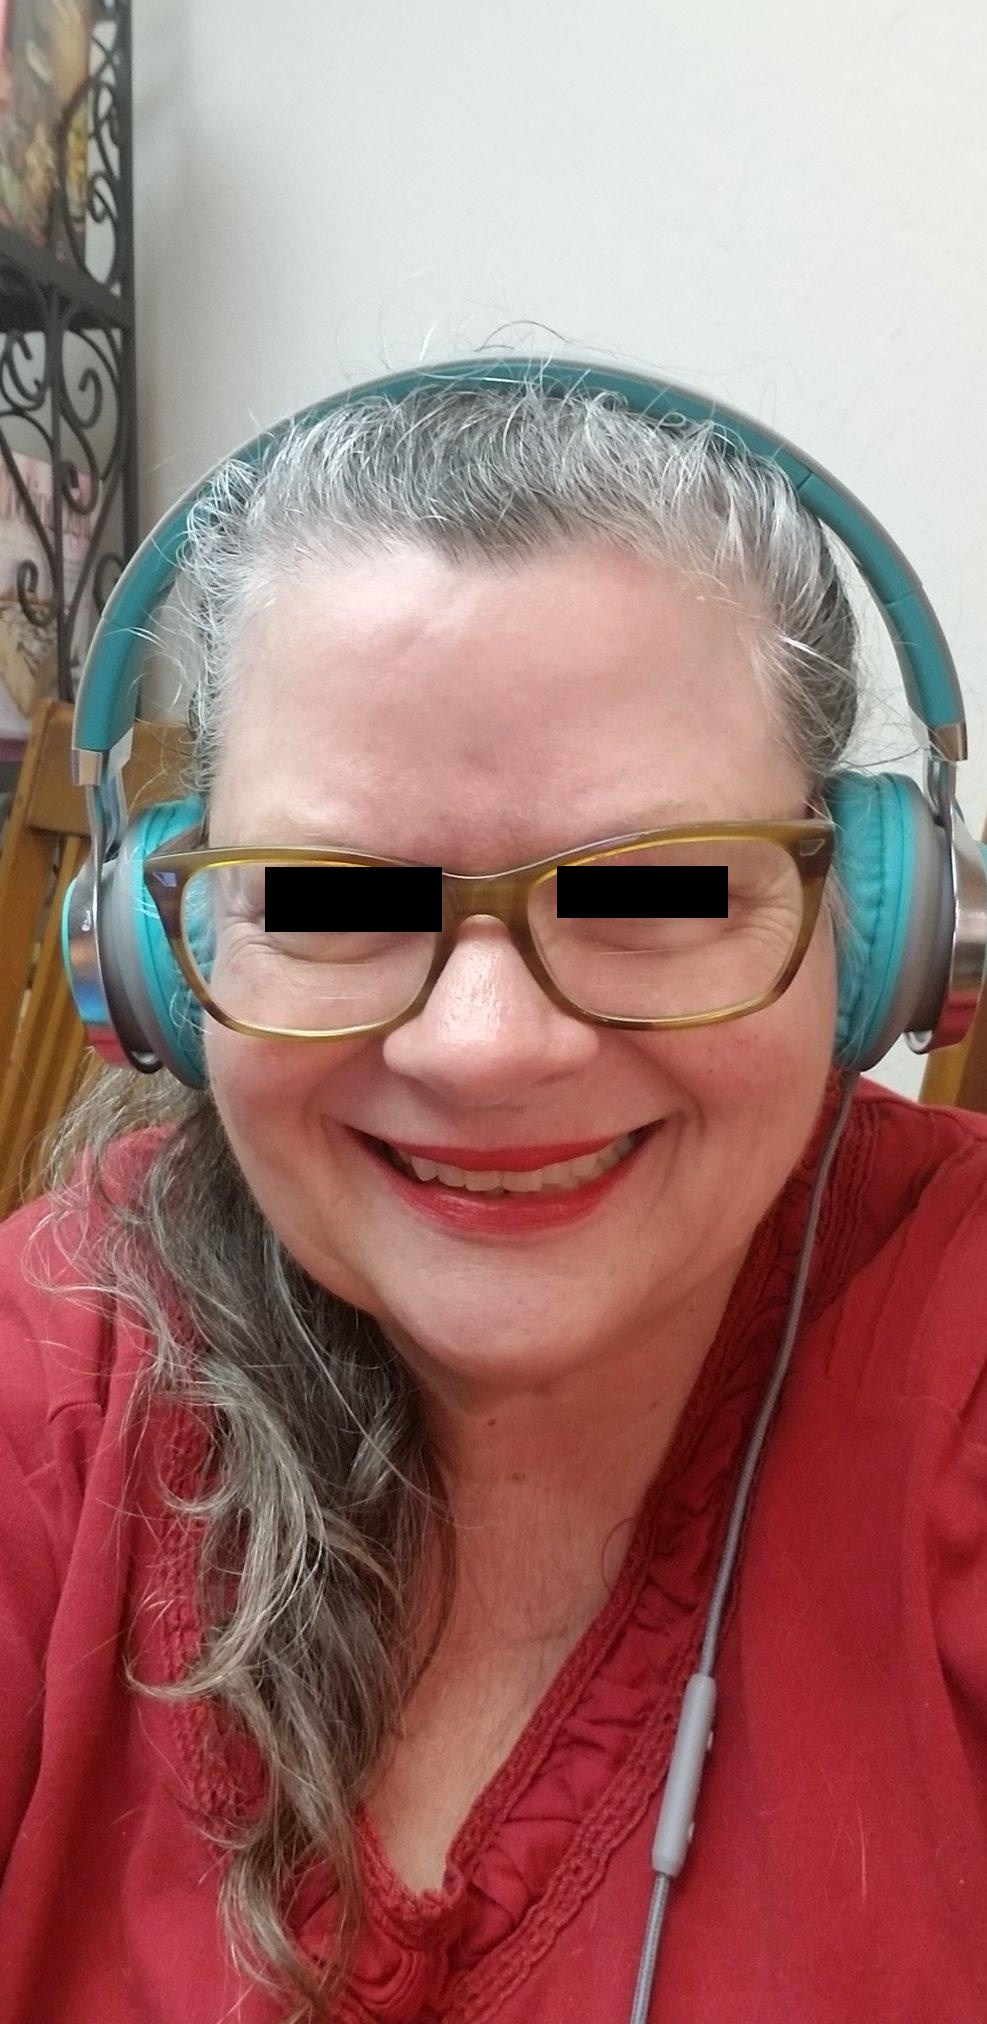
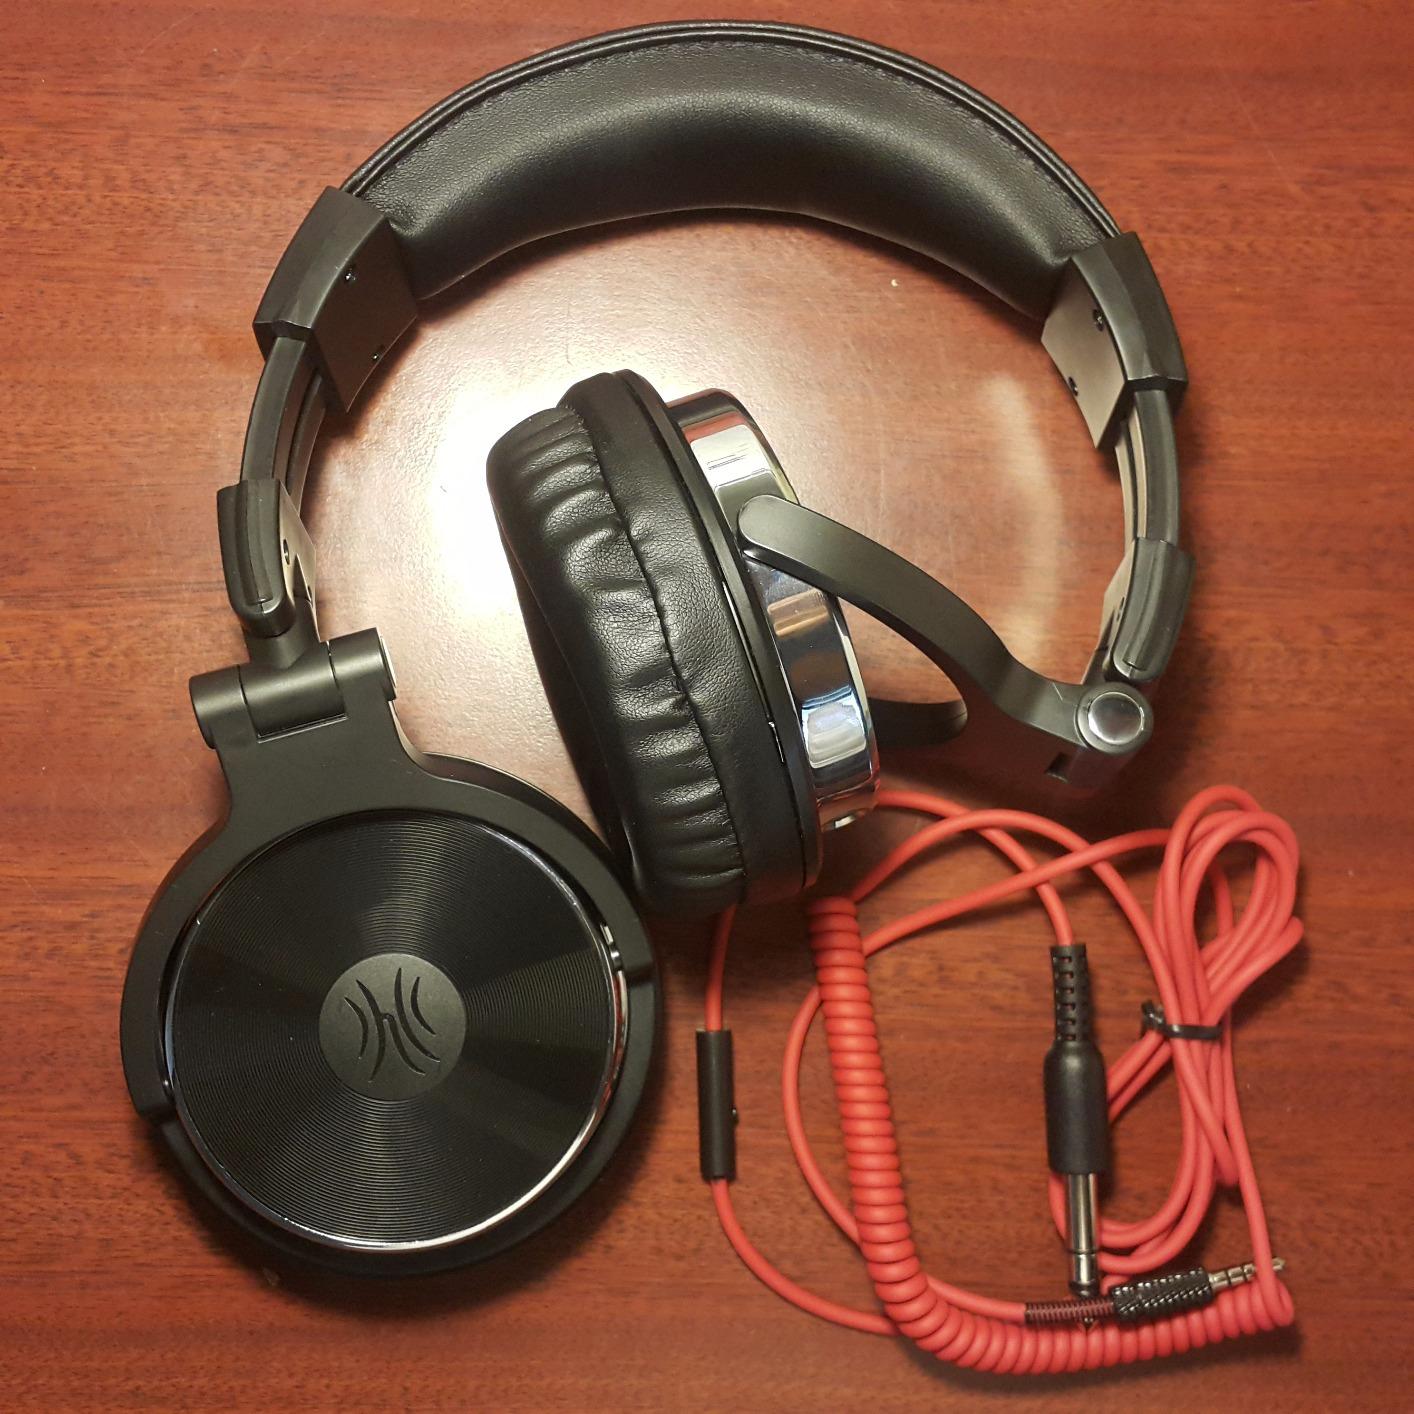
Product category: headphones
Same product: no